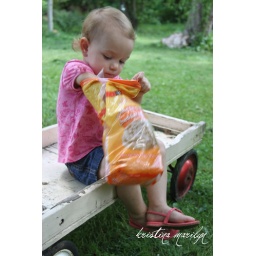
my girl sitting in her wago looking all cute